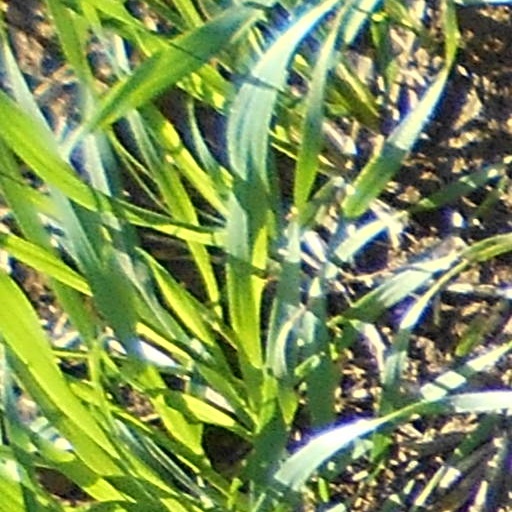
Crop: wheat